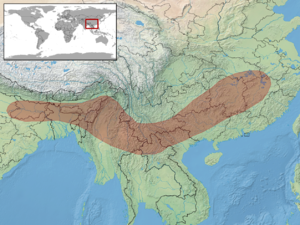
Protobothrops jerdonii est une espèce de serpents de la famille des Viperidae.